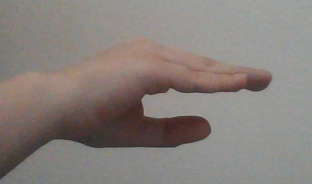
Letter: jeem